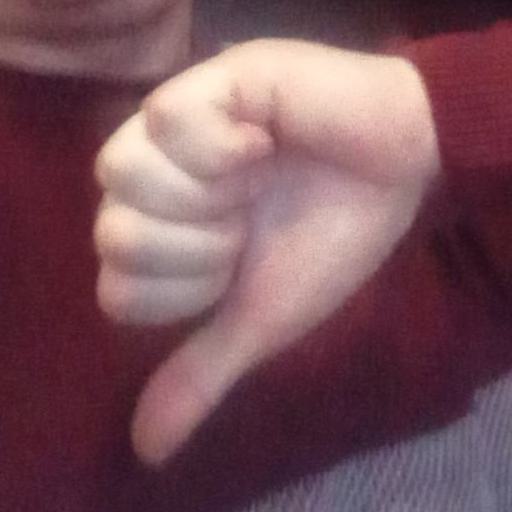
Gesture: dislike